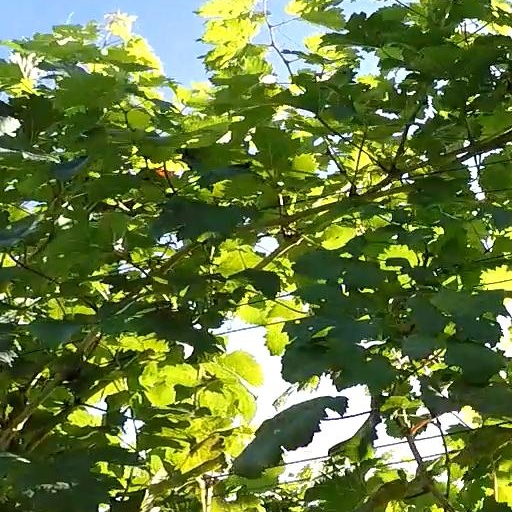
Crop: grape